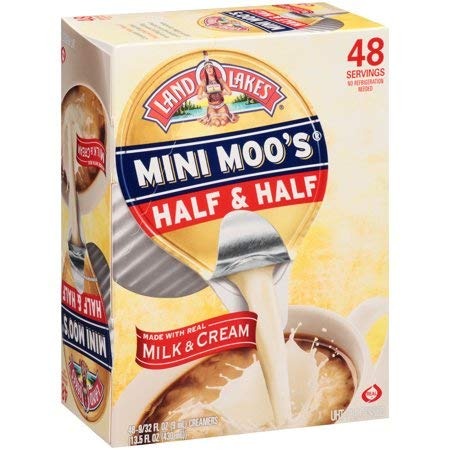
Item Name: 1-Land O Lakes Mini Moo`s Half & Half 48-Single Serve Dairy Creamers
Bullet Point 1: 180-Day Shelf Life from Manufacture Date – Each Land O’Lakes Mini Moo’s Half & Half creamer is ultra-pasteurized (UHT) and sealed for a guaranteed 180-day shelf life from the date of manufacture.
Bullet Point 2: Use-By Date Clearly Printed – Every box includes a manufacturer-stamped use-by date. We only ship inventory with sufficient shelf life remaining.
Bullet Point 3: Shelf-Stable & No Refrigeration Needed – These creamers are safe to store at room temperature until opened. Ideal for offices, cafes, or on-the-go.
Bullet Point 4: Single-Serve Convenience – Individually portioned for easy use. Once opened, use immediately — do not refrigerate or reuse.
Bullet Point 5: Made with Real Milk & Cream – Enjoy the trusted quality of Land O’Lakes with a rich, creamy flavor in every cup.
Bullet Point 6: Repackaged Product – These creamers are taken from a manufacturer’s bulk case and repackaged into a clear, sealed 48-count bag.
Bullet Point 7: Same Product, Different Packaging – You will receive the same Land O Lakes Mini Moo’s creamers, but not in the original retail box shown.
Product Description: 12
Value: 13.5
Unit: Fl Oz

Price: 12.47